Diver training

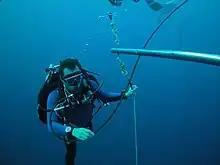
Scuba diver decompressing at a planned stop during ascent from a dive

Diver training is the set of processes through which a person learns the necessary and desirable skills to safely dive underwater within the scope of the diver training standard relevant to the specific training programme. Most diver training follows procedures and schedules laid down in the associated training standard, in a formal training programme, and includes relevant foundational knowledge of the underlying theory, including some basic physics, physiology and environmental information, practical skills training in the selection and safe use of the associated equipment in the specified underwater environment, and assessment of the required skills and knowledge deemed necessary by the certification agency to allow the newly certified diver to dive within the specified range of conditions at an acceptable level of risk. Recognition of prior learning is allowed in some training standards.